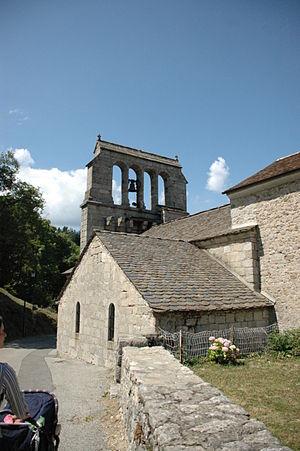
Concoules est une commune française située dans le département du Gard, en région Occitanie.